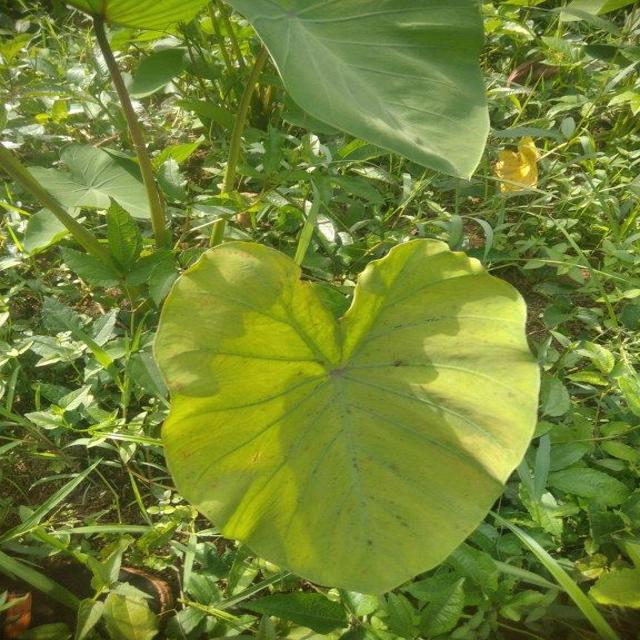
Label: Mid_Blight